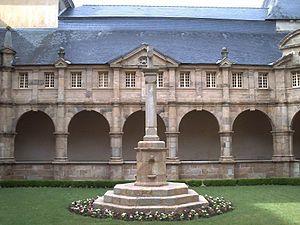
Cloître et galerie supérieure rue de Vannes
La basilique Sainte-Anne-d'Auray est une basilique mineure située à Sainte-Anne-d'Auray en Bretagne. Elle reçoit de nombreux visiteurs car le sanctuaire de Sainte-Anne-d'Auray est le plus important lieu de pèlerinage de Bretagne, accueillant plus de 800 000 visiteurs par an, dont la majorité sont des pèlerins. Chaque année, 20 à 30 000 pèlerins assistent au grand pardon de sainte Anne le 26 juillet, qui se situe au troisième rang des pèlerinages français après le sanctuaire de Lourdes et la basilique Sainte-Thérèse de Lisieux.
La Réforme de Touraine est un mouvement carmélitain de retour à l'observance régulière, apparu en France, au début du XVIIᵉ siècle, dans le contexte de la Contre-Réforme. Elle a donné lieu, chez les Grands Carmes, à la constitution d'une congrégation indépendante, dont l'esprit de stricte observance se diffusera progressivement dans toutes les provinces de l'ordre.
Sainte-Anne-d'Auray [sɛ̃tandɔʁɛ] est une commune française, située dans le département du Morbihan en région Bretagne. Elle est célèbre pour son pèlerinage catholique en l'honneur de sainte Anne.